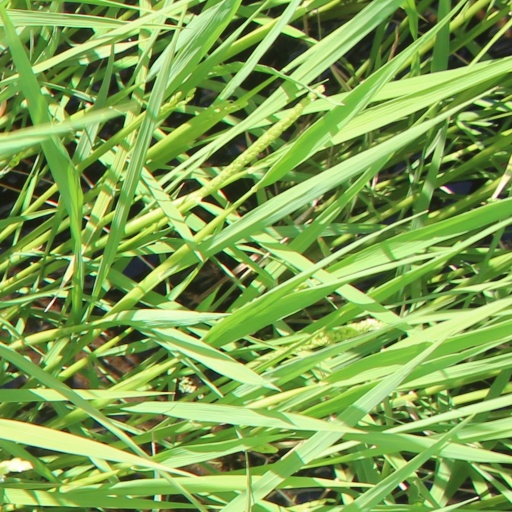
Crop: rice